Soviet Union–United States relations

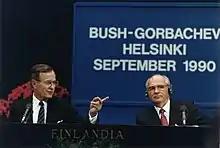
Bush and Gorbachev at the Helsinki Summit in 1990

The failing Soviet economy and a disastrous war in Afghanistan contributed to Mikhail Gorbachev's rise to power, who introduced political reforms called glasnost and perestroika aimed at liberalizing the Soviet economy and society. At the Malta Summit of December 1989, both the leaders of the United States and the Soviet Union declared the Cold War over, and the Soviet forces retreated from Afghanistan. In 1991, the two countries were partners in the Gulf War against Iraq, a longtime Soviet ally. On 31 July 1991, the START I treaty cutting the number of deployed nuclear warheads of both countries was signed by Gorbachev and Bush. START negotiated the largest and most complex arms control treaty in history, and its final implementation in late 2001 resulted in the removal of about 80% of all strategic nuclear weapons then in existence.